Creevykeel Court Tomb

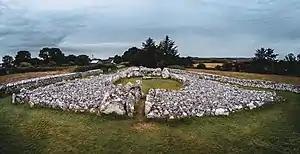
The site in 2019

Creevykeel Court Tomb is one of the finest examples of a court tomb remaining in Ireland. The monument is located beside the N15 Donegal Town to Sligo road, 50 metres north of Creevykeel cross-roads, close to the village of Cliffoney in the north of County Sligo. The original name for the Creevykeel ("An Chraobhaigh Chaol") monument is "Caiseal an Bhaoisgin", the Fort of Bhaoisgin, "Tobar an Bhaoisgin" being the name of the well near the cairn. A second megalithic monument existed 300 metres to the north, but it was demolished around 1890.